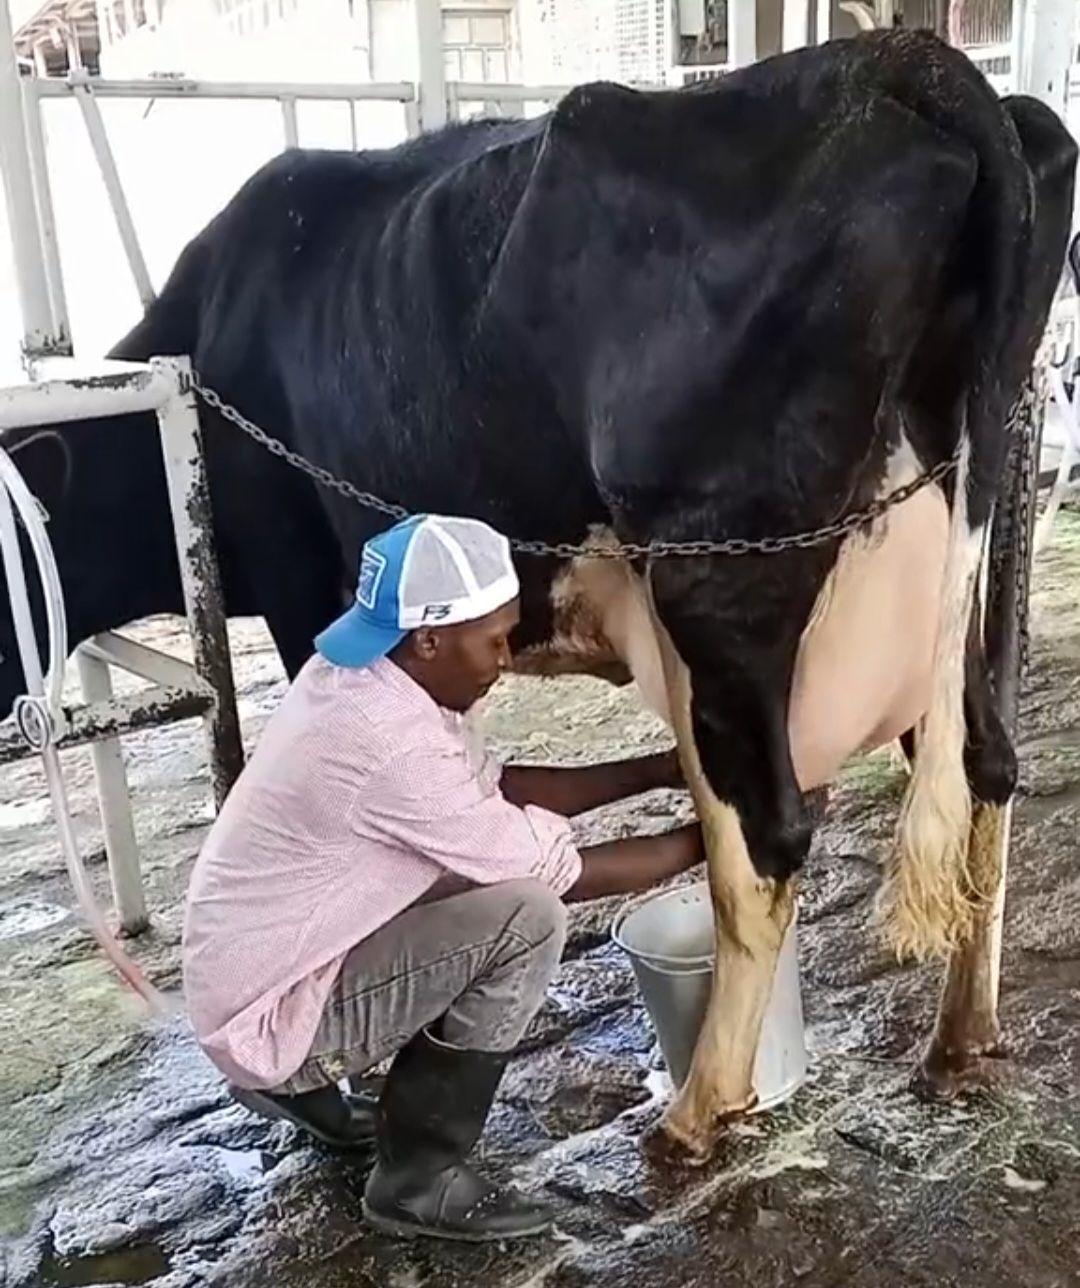
Mtu anaonekana akikama ng'ombe. Anatumia kibuyu kukama ng'ombe huyo. Ng'ombe huyo anaonekana ng'ombe wa maziwa na mfanyikazi anakama ng'ombe huyo huku ng'ombe ikiwa imefungwa na mnyororo ili kuizuia isisongesonge.